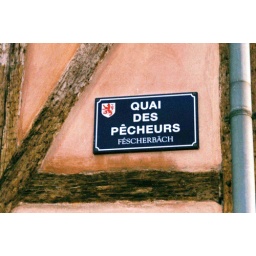
street sign in French and in the Alsatian dialect of German.